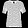
Label: Shirt